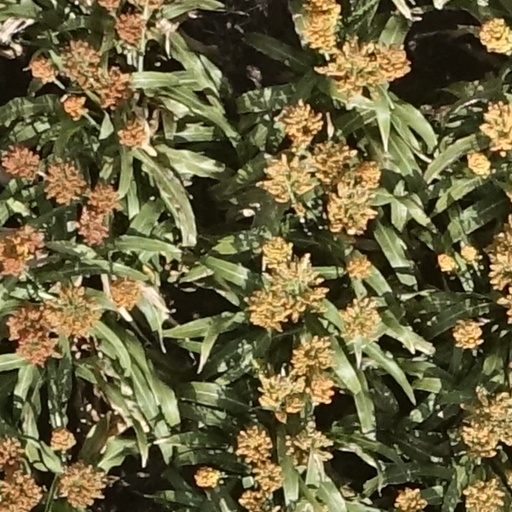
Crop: sorghum